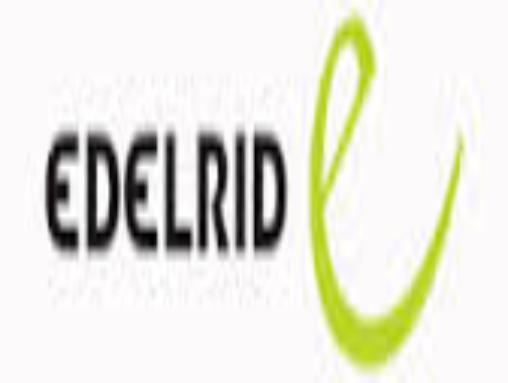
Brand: Edelrid
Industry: Sports